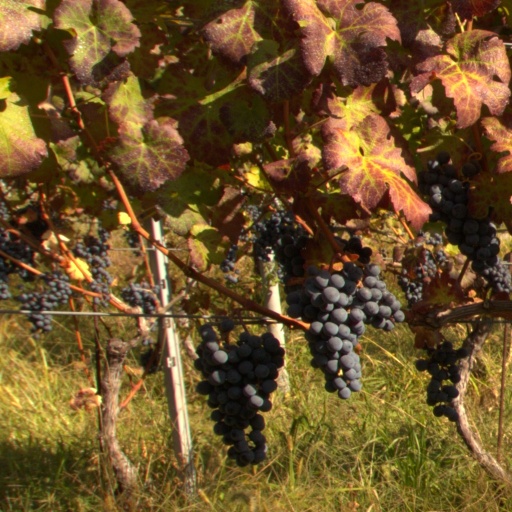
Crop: grape